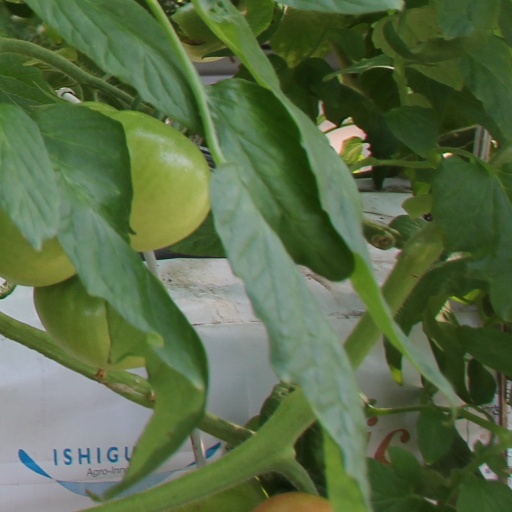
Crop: tomato